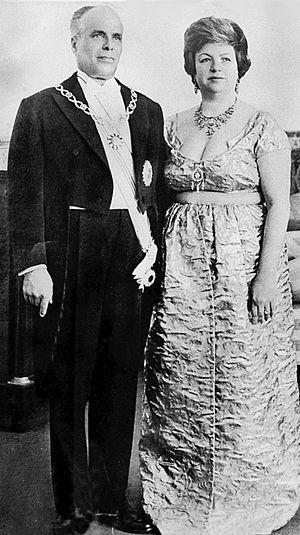
Photo de Habib Bourguiba et son épouse Wassila Bourguiba exposée au Musée de Bourgiuba à Monastir
Wassila Bourguiba, née Wassila Ben Ammar le 22 avril 1912 à Béja et morte le 22 juin 1999 à La Marsa, est la deuxième épouse du président tunisien Habib Bourguiba et la Première dame de ce pays de 1962 à 1986. Elle est alors connue sous le titre de Majda.